Japan at the FIFA Women's World Cup

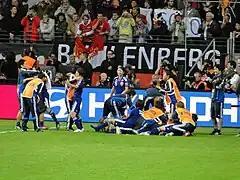
The Japanese team that celebrates winning the 2011 FIFA Women's World Cup

The Japanese national team had qualified for the first World Cup as the runners up of the 1991 Asian Championship. Four wins in the preliminary round against Korea DPR, Hong Kong, Malaysia and Singapore. In the semi-final, penalty shoot-out was necessary to eliminate the Republic of China and qualify for the World Cup. The final was then lost with 0: 5 against the China women's national football team, but the first World Cup participation was already there for sure.